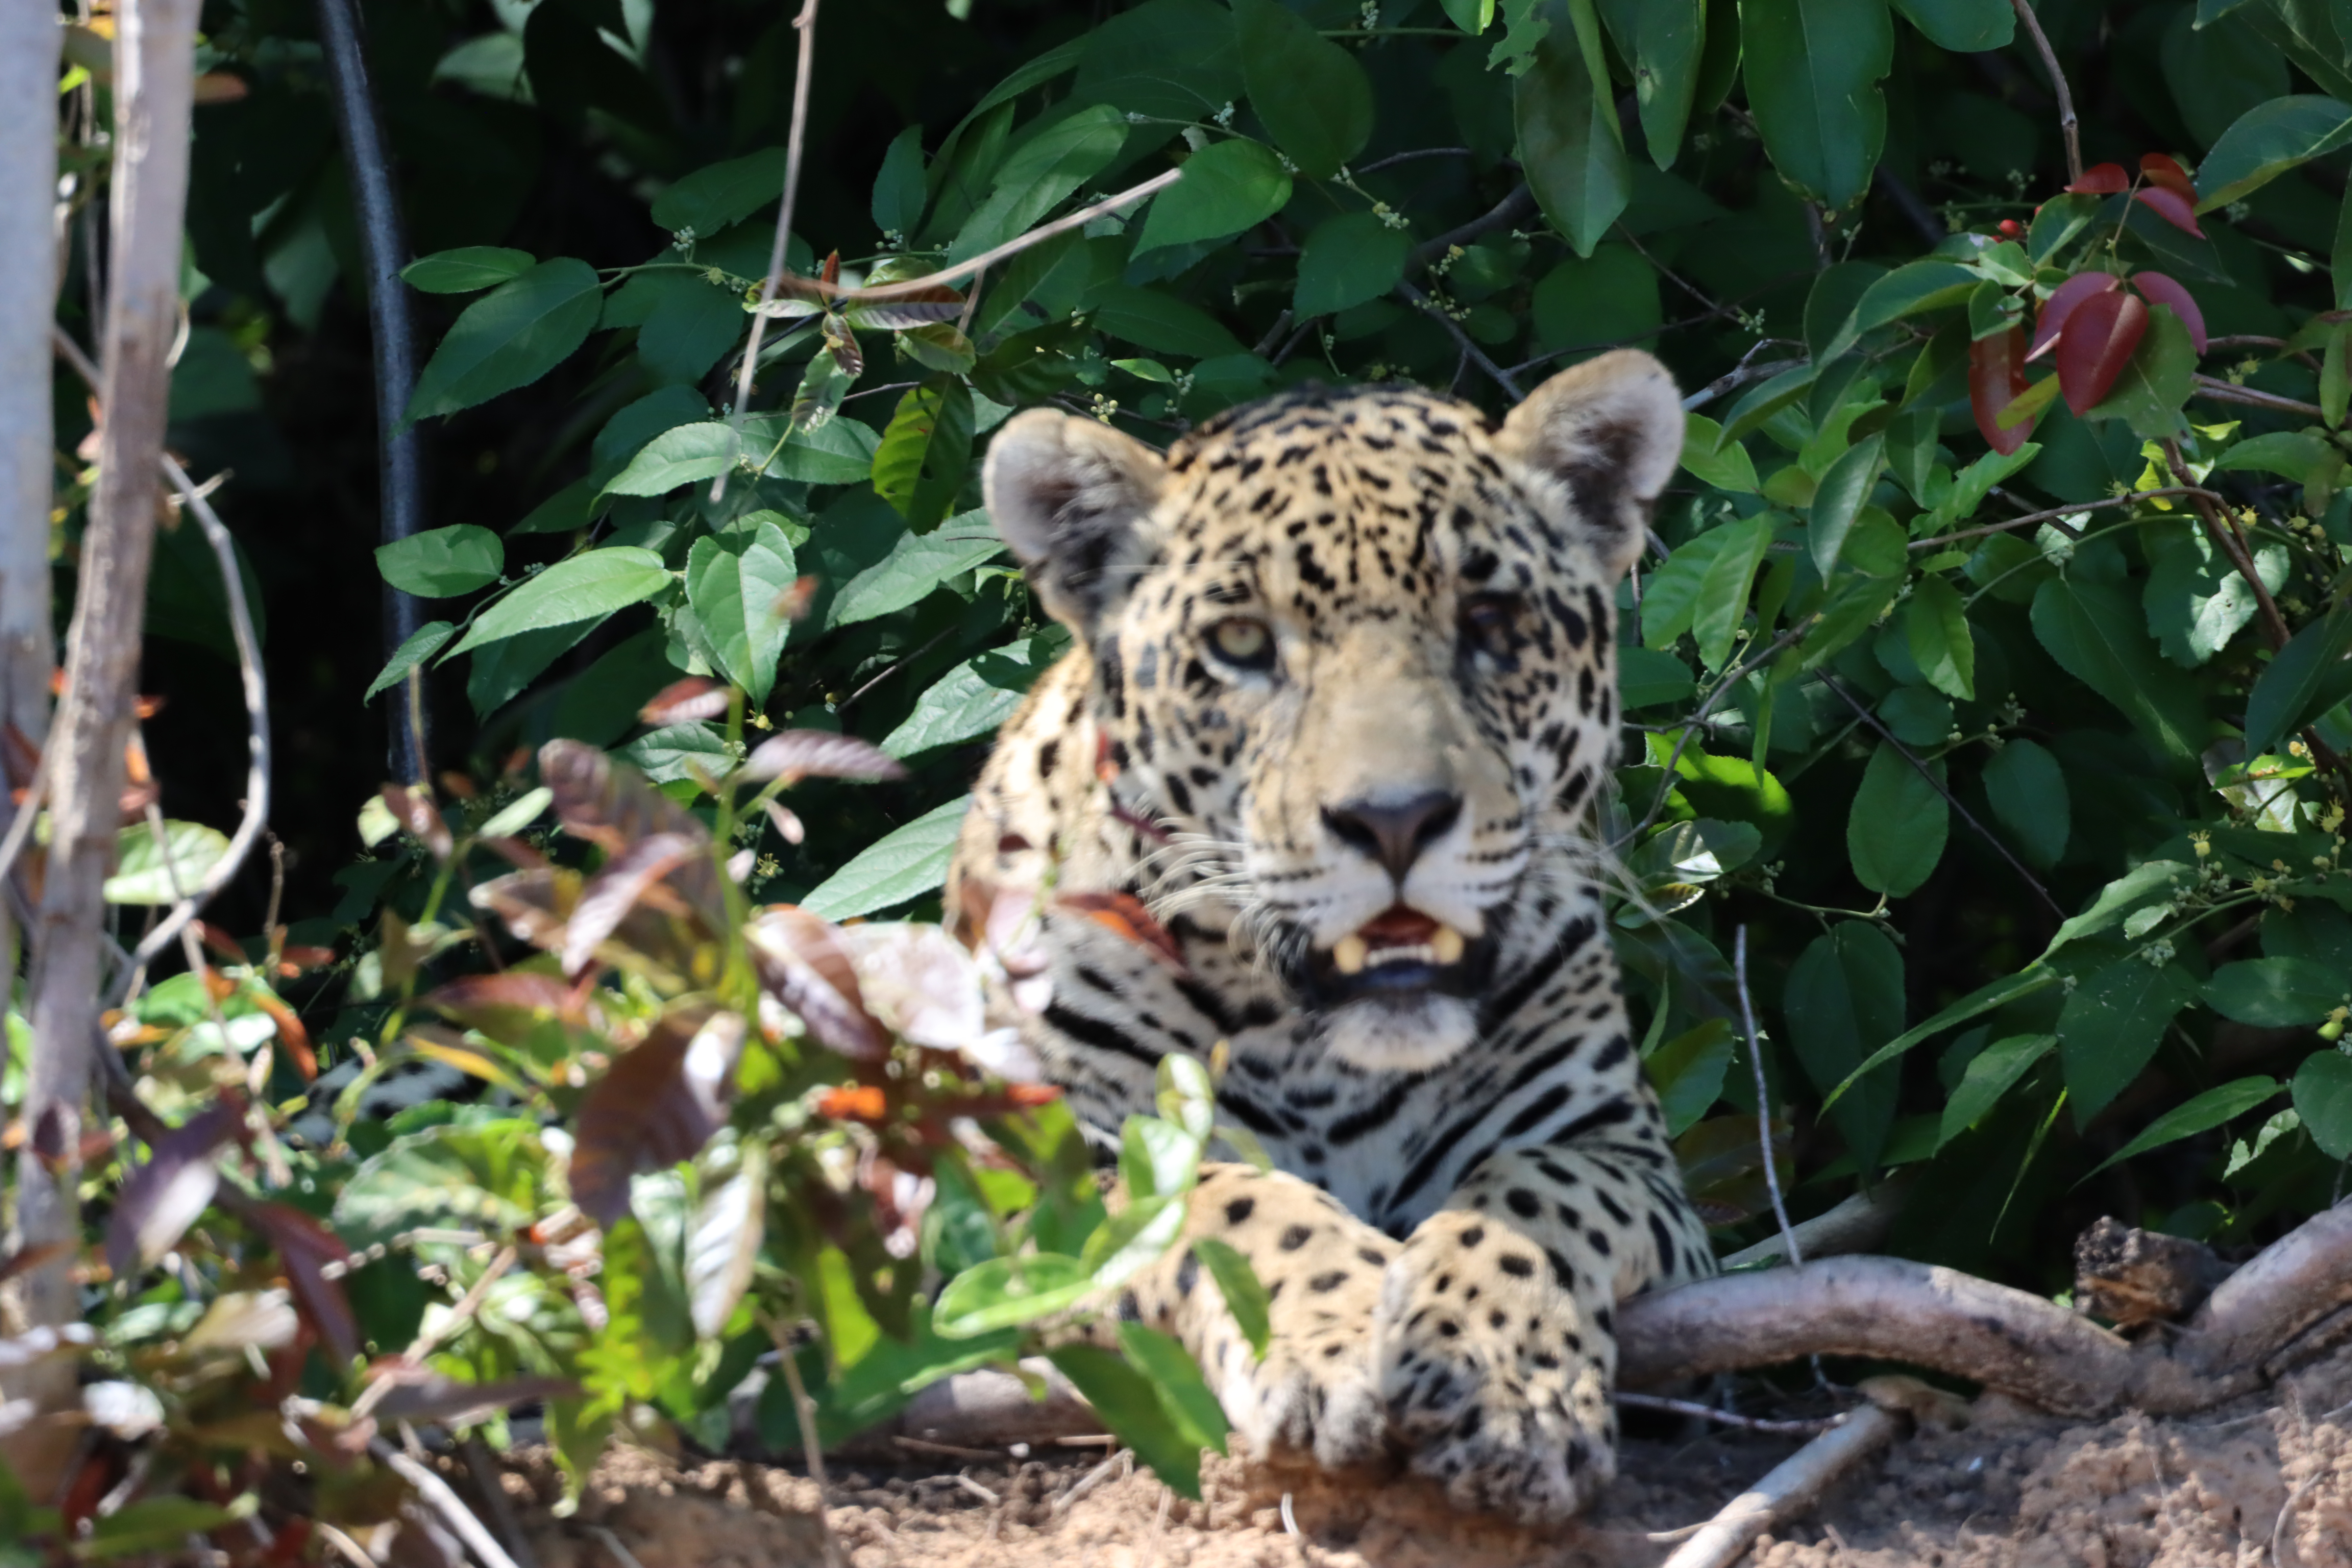
Jaguar: Lua